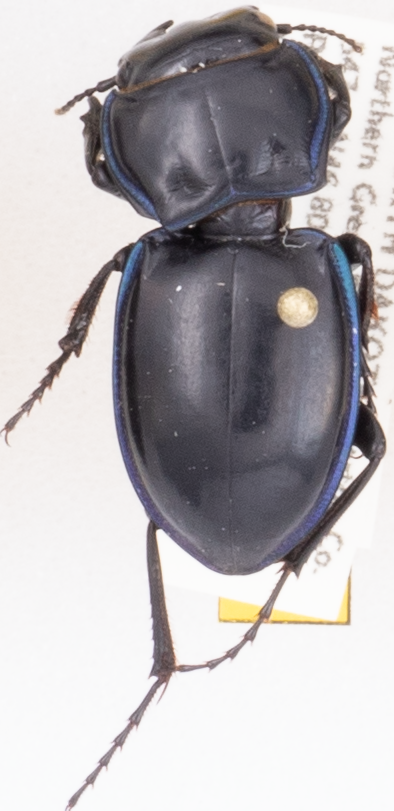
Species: Pasimachus elongatus
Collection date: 2017-06-13
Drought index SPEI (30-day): -2.09
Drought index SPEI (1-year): -0.17
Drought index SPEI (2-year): -0.334